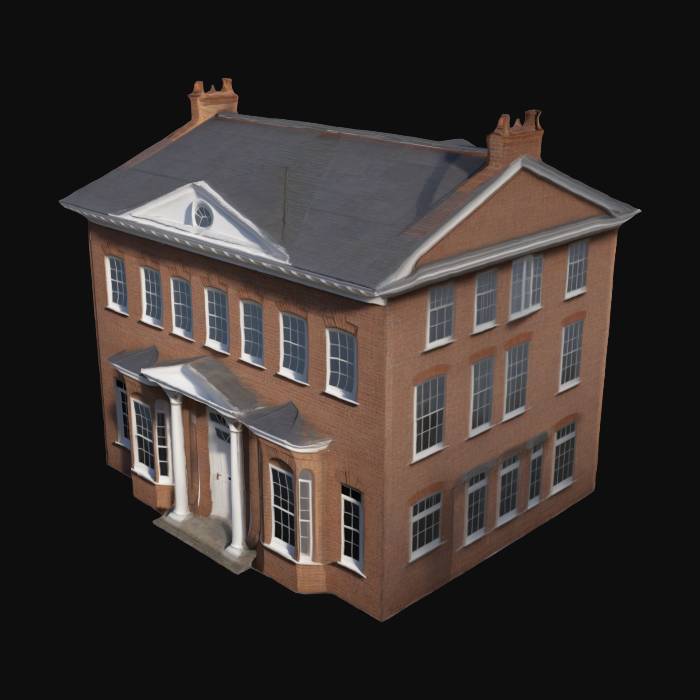
미적 점수 (1~10점): 3